Crimean Bridge

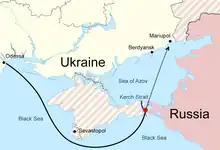
The Kerch Strait incident over the passage between the Black and Azov seas

The road bridge, opened in 2018, quickly overtook the Kerch Strait ferry as a preferred route of communication between Crimea and Russia. In its first 12 hours of operation the bridge broke the traffic record of the ferry, which had been established in August 2017. After the bridge was opened for trucks in October 2018, truck transportation via the ferry virtually ceased. After the first full year of operation (May 2018 – May 2019) the road bridge had served three times more traffic than the Kerch Strait ferry had served in the whole of 2017.